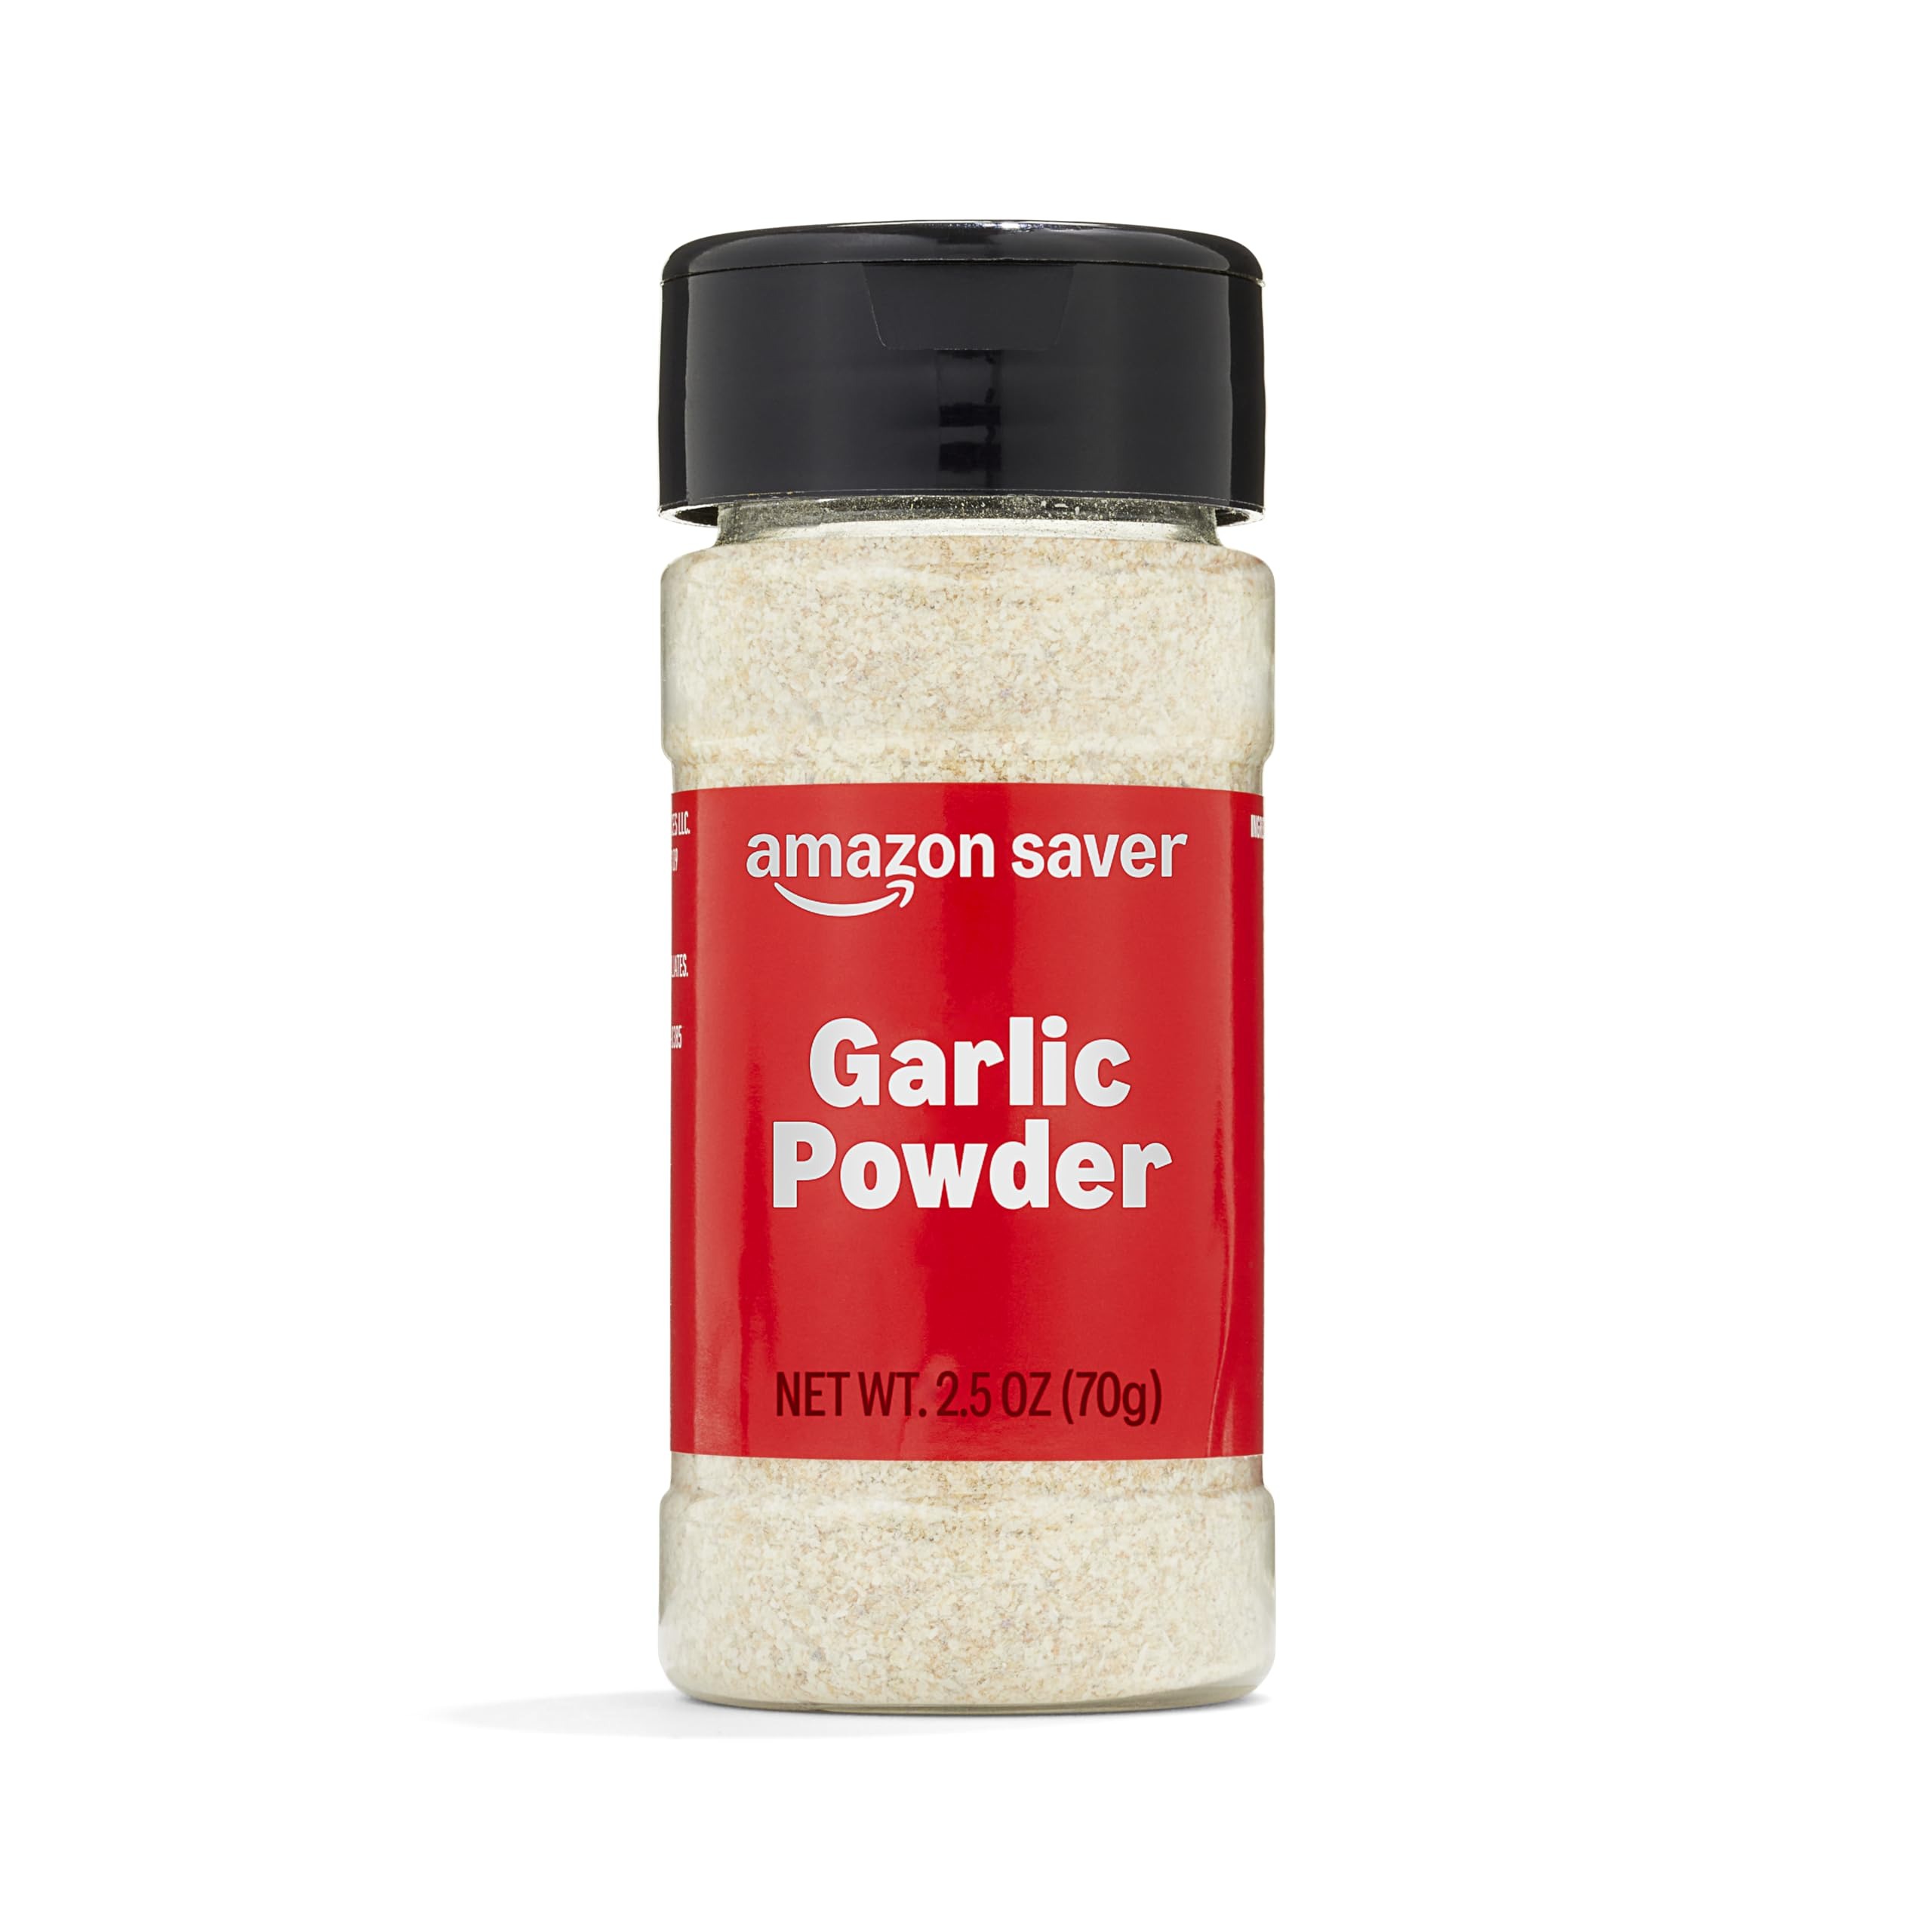
Item Name: Amazon Saver, Garlic Powder, 2.5 Oz
Bullet Point 1: One 2.5 ounce container of Garlic Powder
Bullet Point 2: Add to dressings, marinades, rubs and more
Bullet Point 3: Store in a cool, dry place
Bullet Point 4: With Amazon Saver, you’ll find affordable staples without the frills. Our essentials will help your grocery budget go further
Bullet Point 5: Shop smarter with Amazon Saver
Value: 2.5
Unit: Ounce

Price: 1.24